Translation

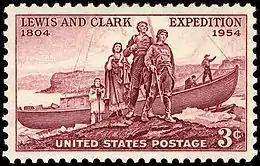
Lewis and Clark and their Native American interpreter, Sacagawea

Fidelity (or "faithfulness") and felicity (or transparency), dual ideals in translation, are often (though not always) at odds. A 17th-century French critic coined the phrase "" to suggest that translations can be either faithful or beautiful, but not both. Fidelity is the extent to which a translation accurately renders the meaning of the source text, without distortion. Transparency is the extent to which a translation appears to a native speaker of the target language to have originally been written in that language, and conforms to its grammar, syntax and idiom. John Dryden (1631–1700) wrote in his preface to the translation anthology "Sylvae":